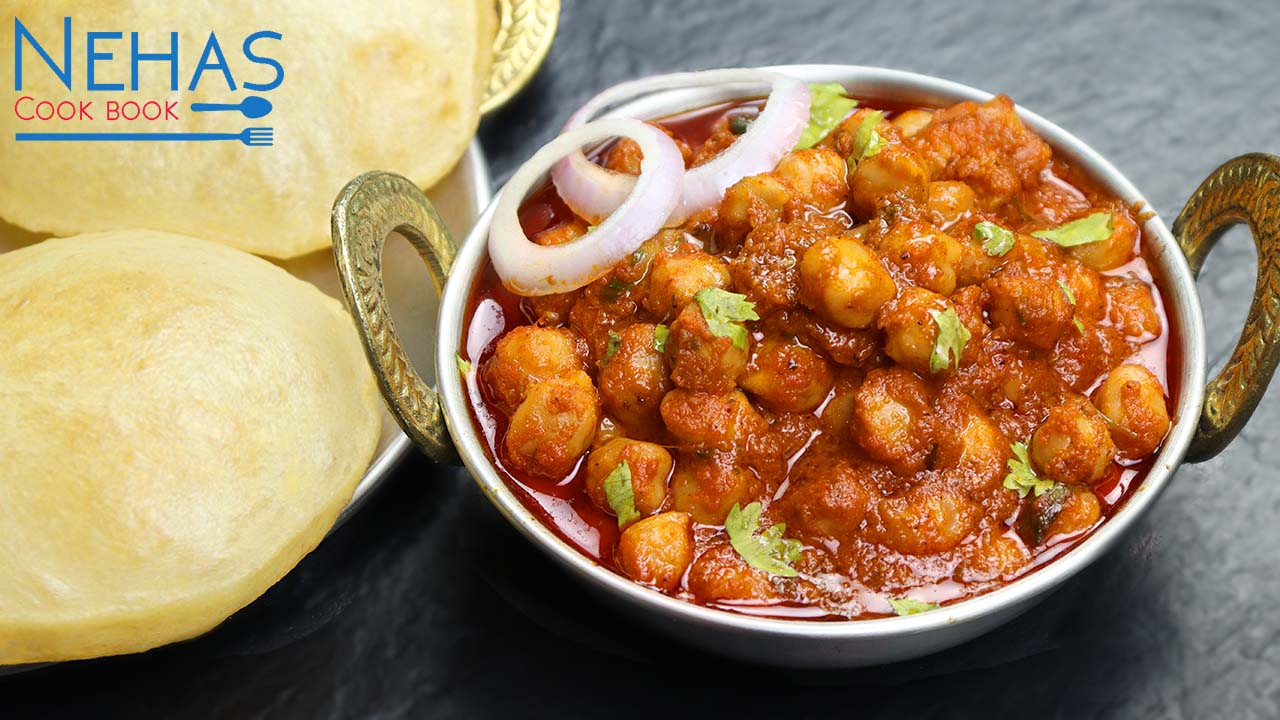
Dish: chole_bhature